Hendrik Verwoerd

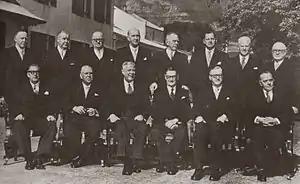
The first Verwoerd Cabinet in 1958. Front (left to right) : Eben Dönges, Paul Sauer, Hendrik Verwoerd, E. G. Jansen, C. R. Swart and Eric Louw. Back (left to right) : J. J. Serfontein, M. D. C. de Wet, A. J. R. van Rhijn, Jan de Klerk, Ben Schoeman, P. K. Le Roux, Frans Erasmus and Tom Naudé.

Prime Minister Daniel Malan announced his retirement from politics following the National Party's success in the 1953 general election. In the succession debate that followed Malan's retirement in 1954, N. C. Havenga and J. G. Strijdom were potential successors. The "Young Turks" of the Transvaal gained the upper hand, and J. G. Strijdom was elected as the new leader of the National Party, succeeding Malan as Prime Minister.